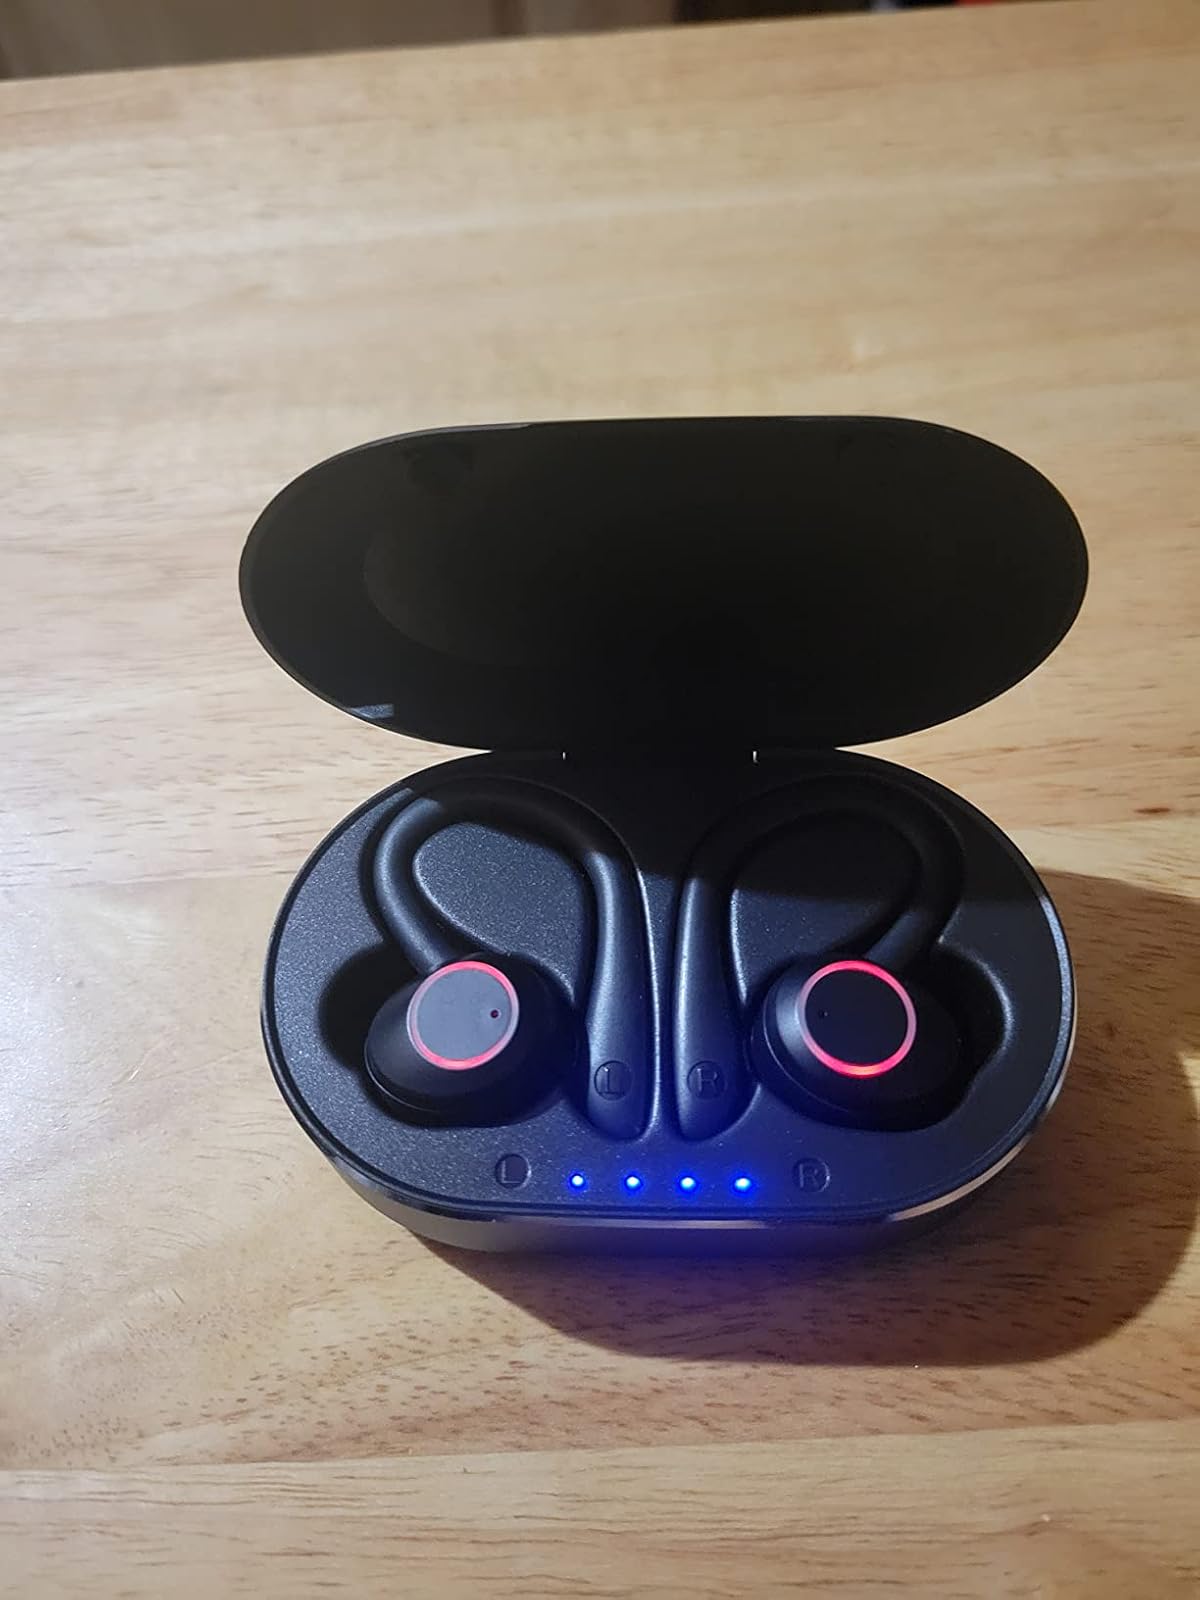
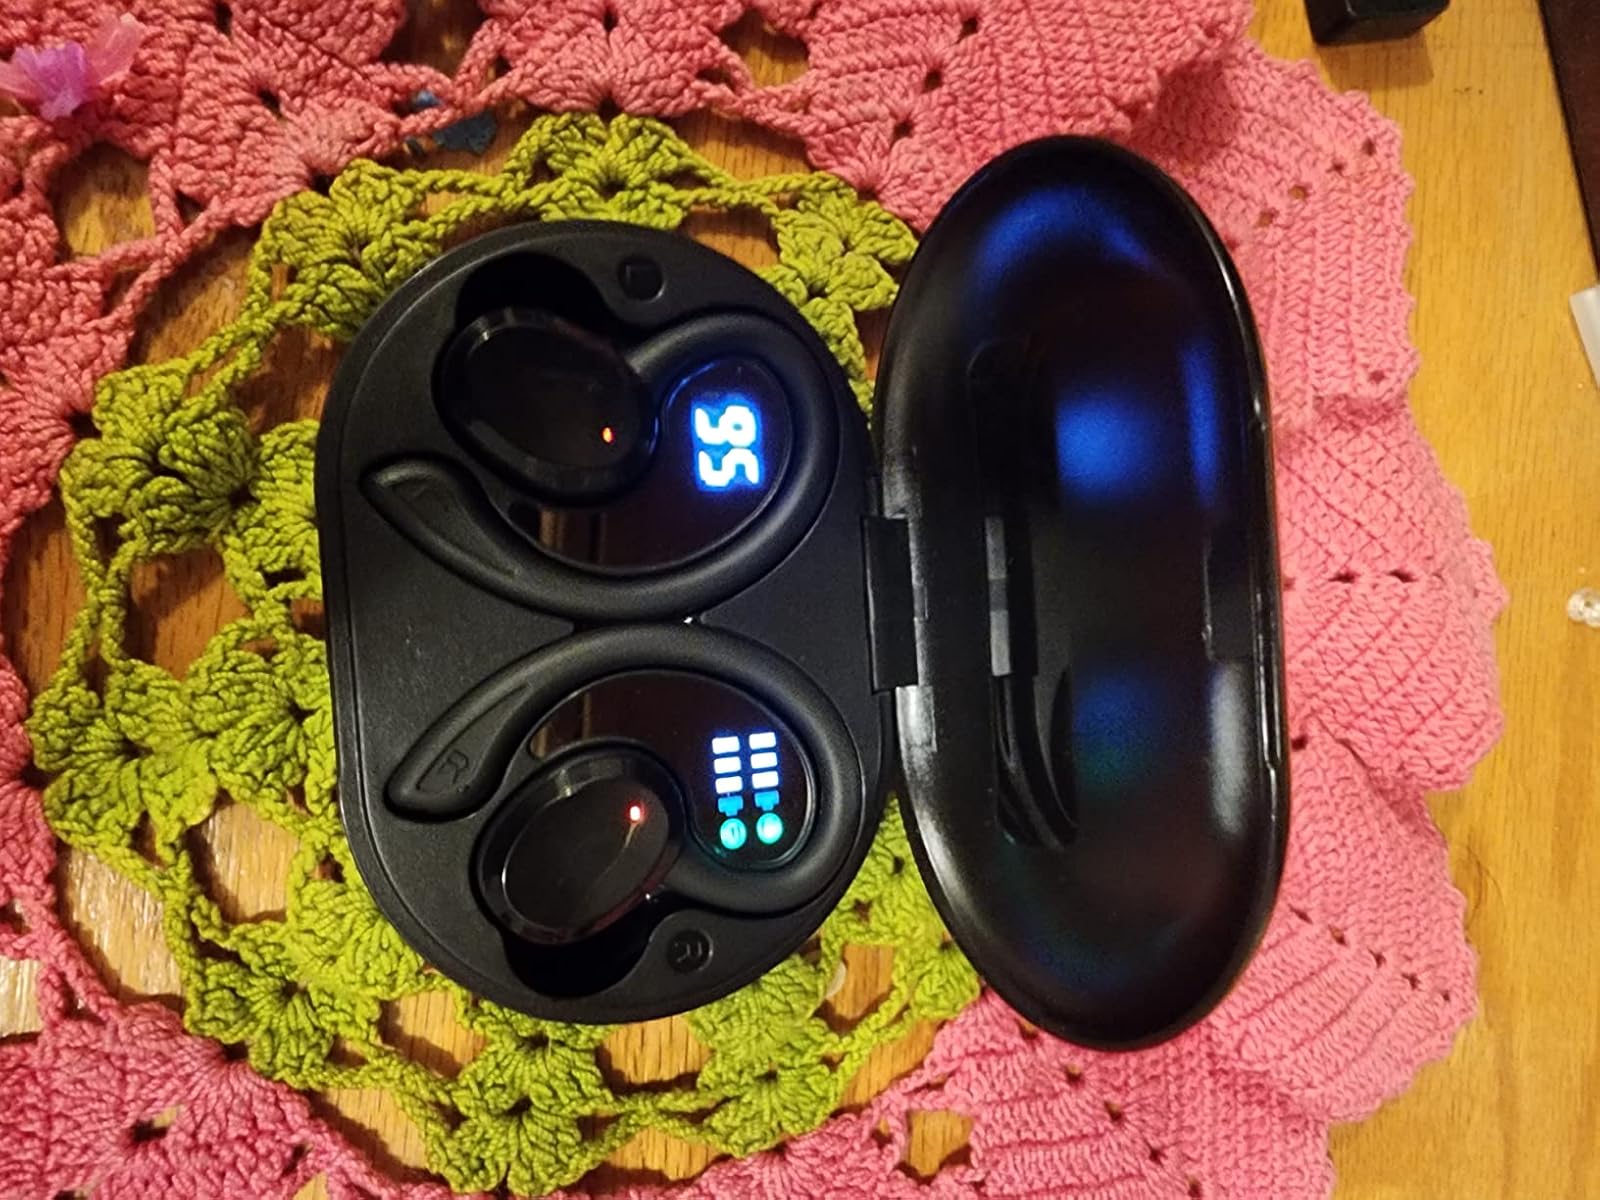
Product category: earbuds
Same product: no